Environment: real
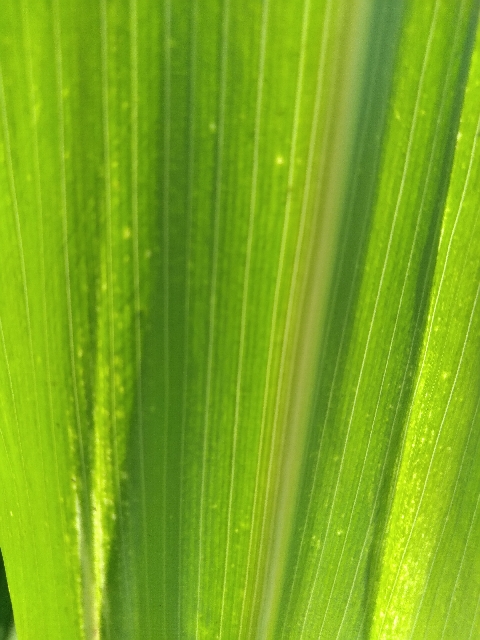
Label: lethal_necrosis